Describe the emotion expressed in this image:  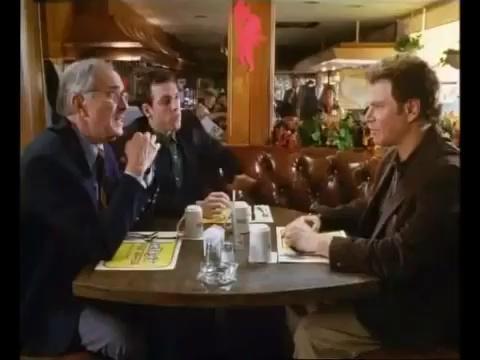
This person displays Pain, valence and arousal with low intensity.